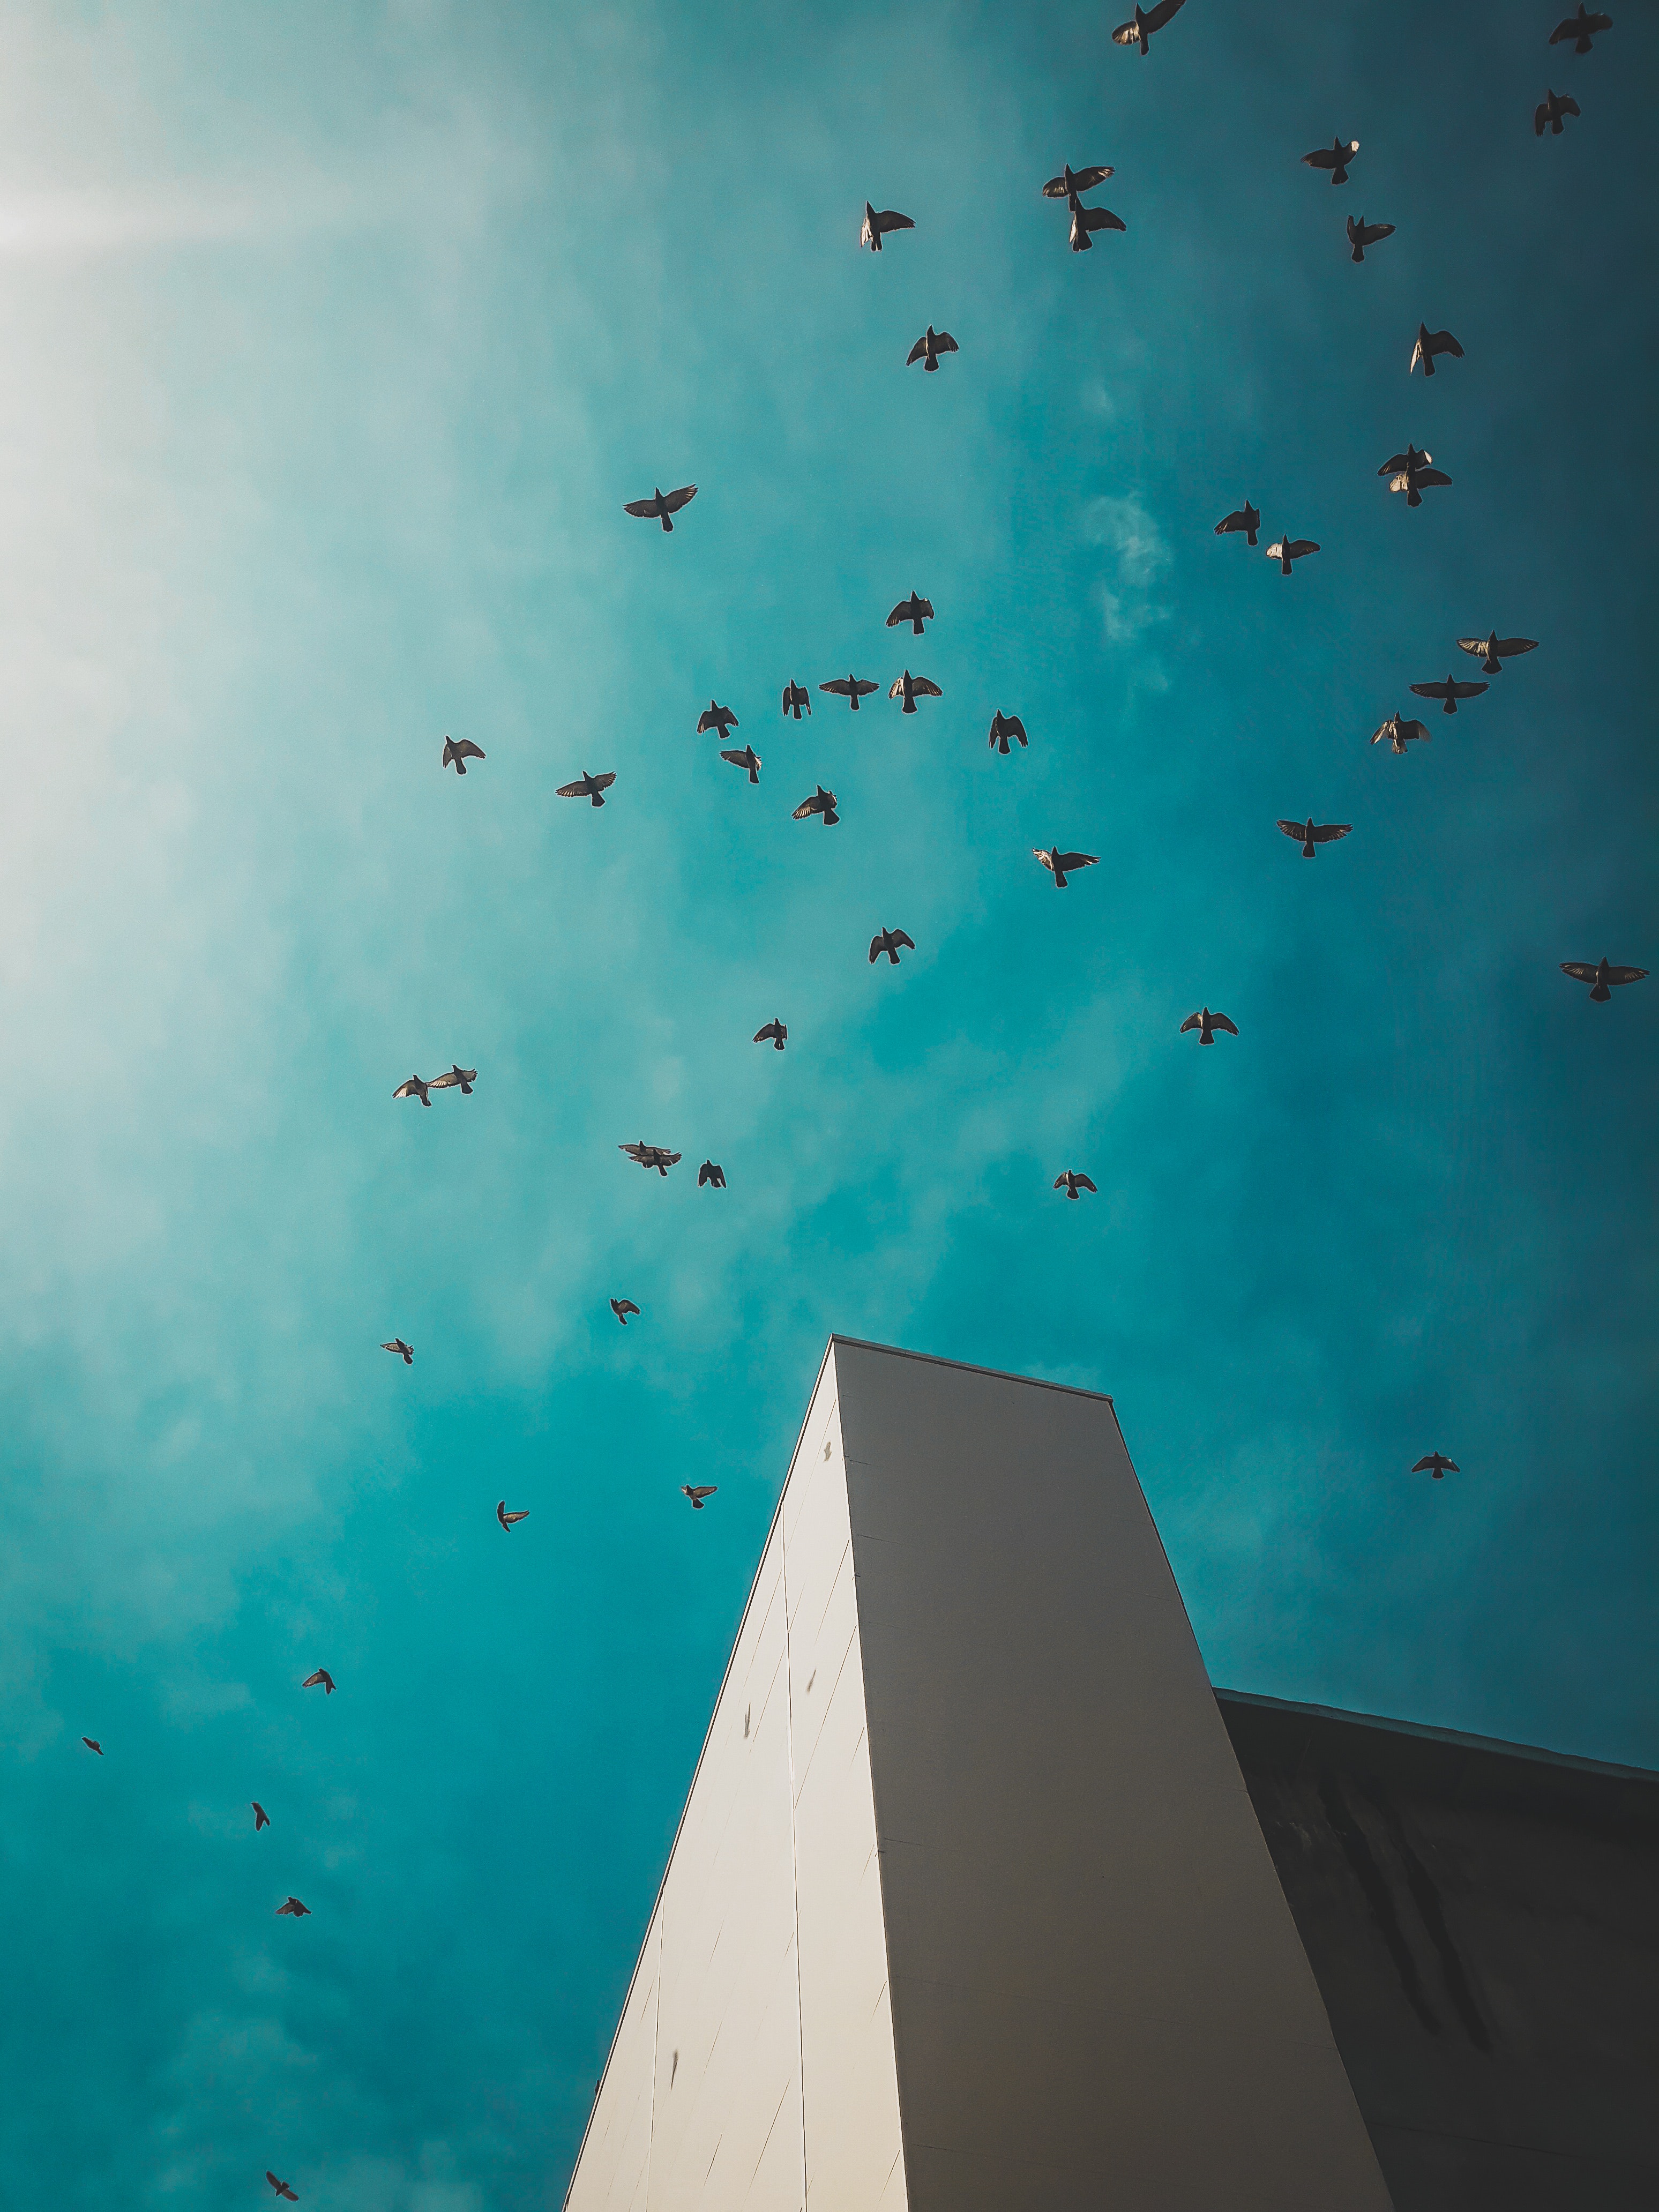
blue, turquoise, sky, water, architecture, wall, flock, line, triangle, wing, space